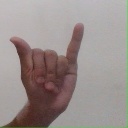
अक्षर: य